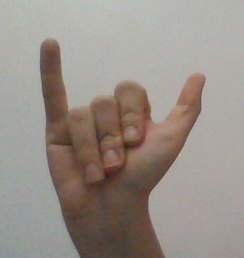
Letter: ya